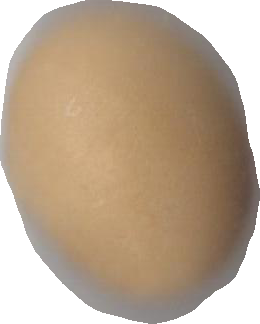
Variety: Dega